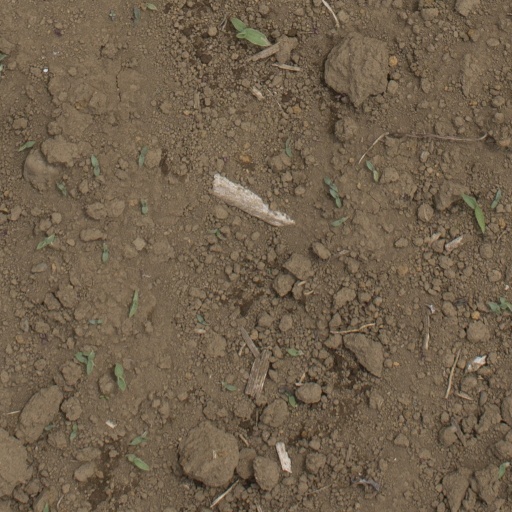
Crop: Jerusalem artichoke